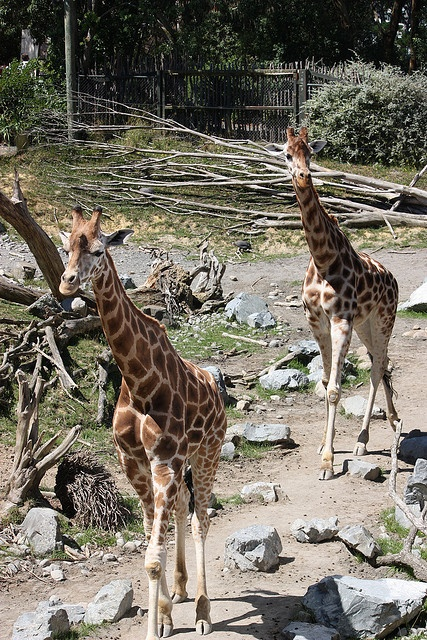
THERE ARE THREE GIRAFEES THAT ARE WALKING
A group of giraffe walking down a dirt road on rocks.
Two giraffes are walking down a rocky path.
Two giraffe walk on a stony path on a sunny day.
Some very cute giraffes walking on a rocky road.